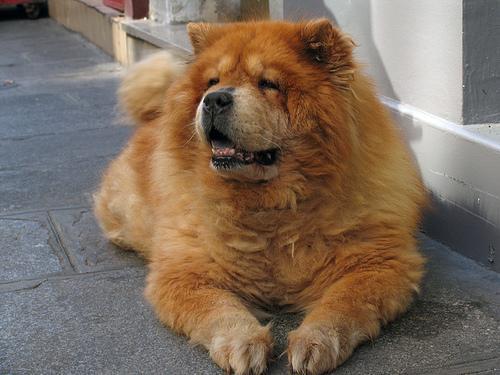
chow